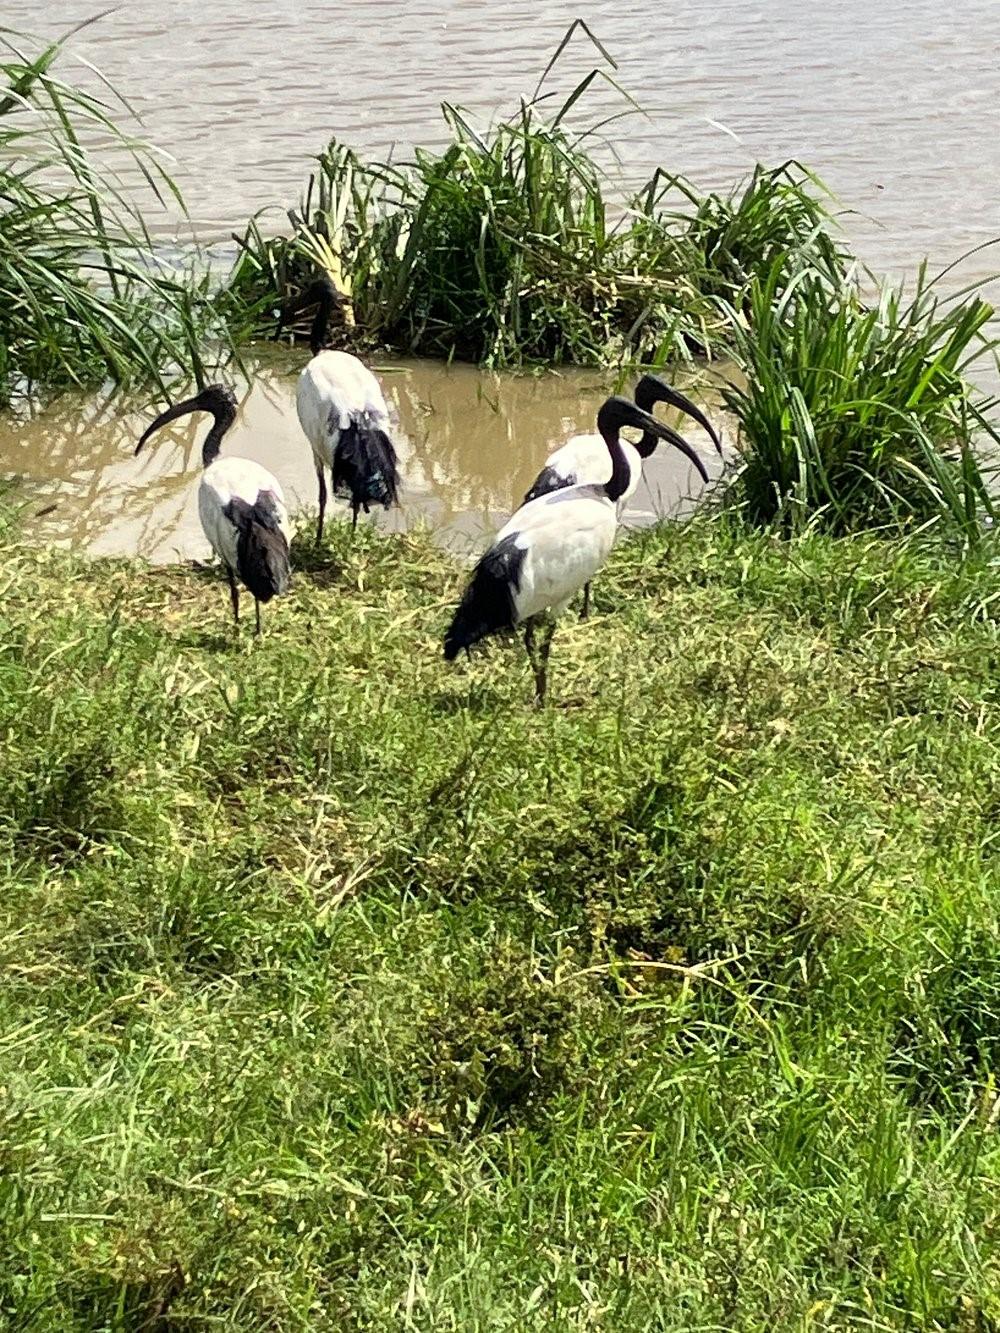
Eneo la ziwa likiwa na kingo zenye uoto wa asili wa majani ambao huifadhi ndege wanaokula samaki.